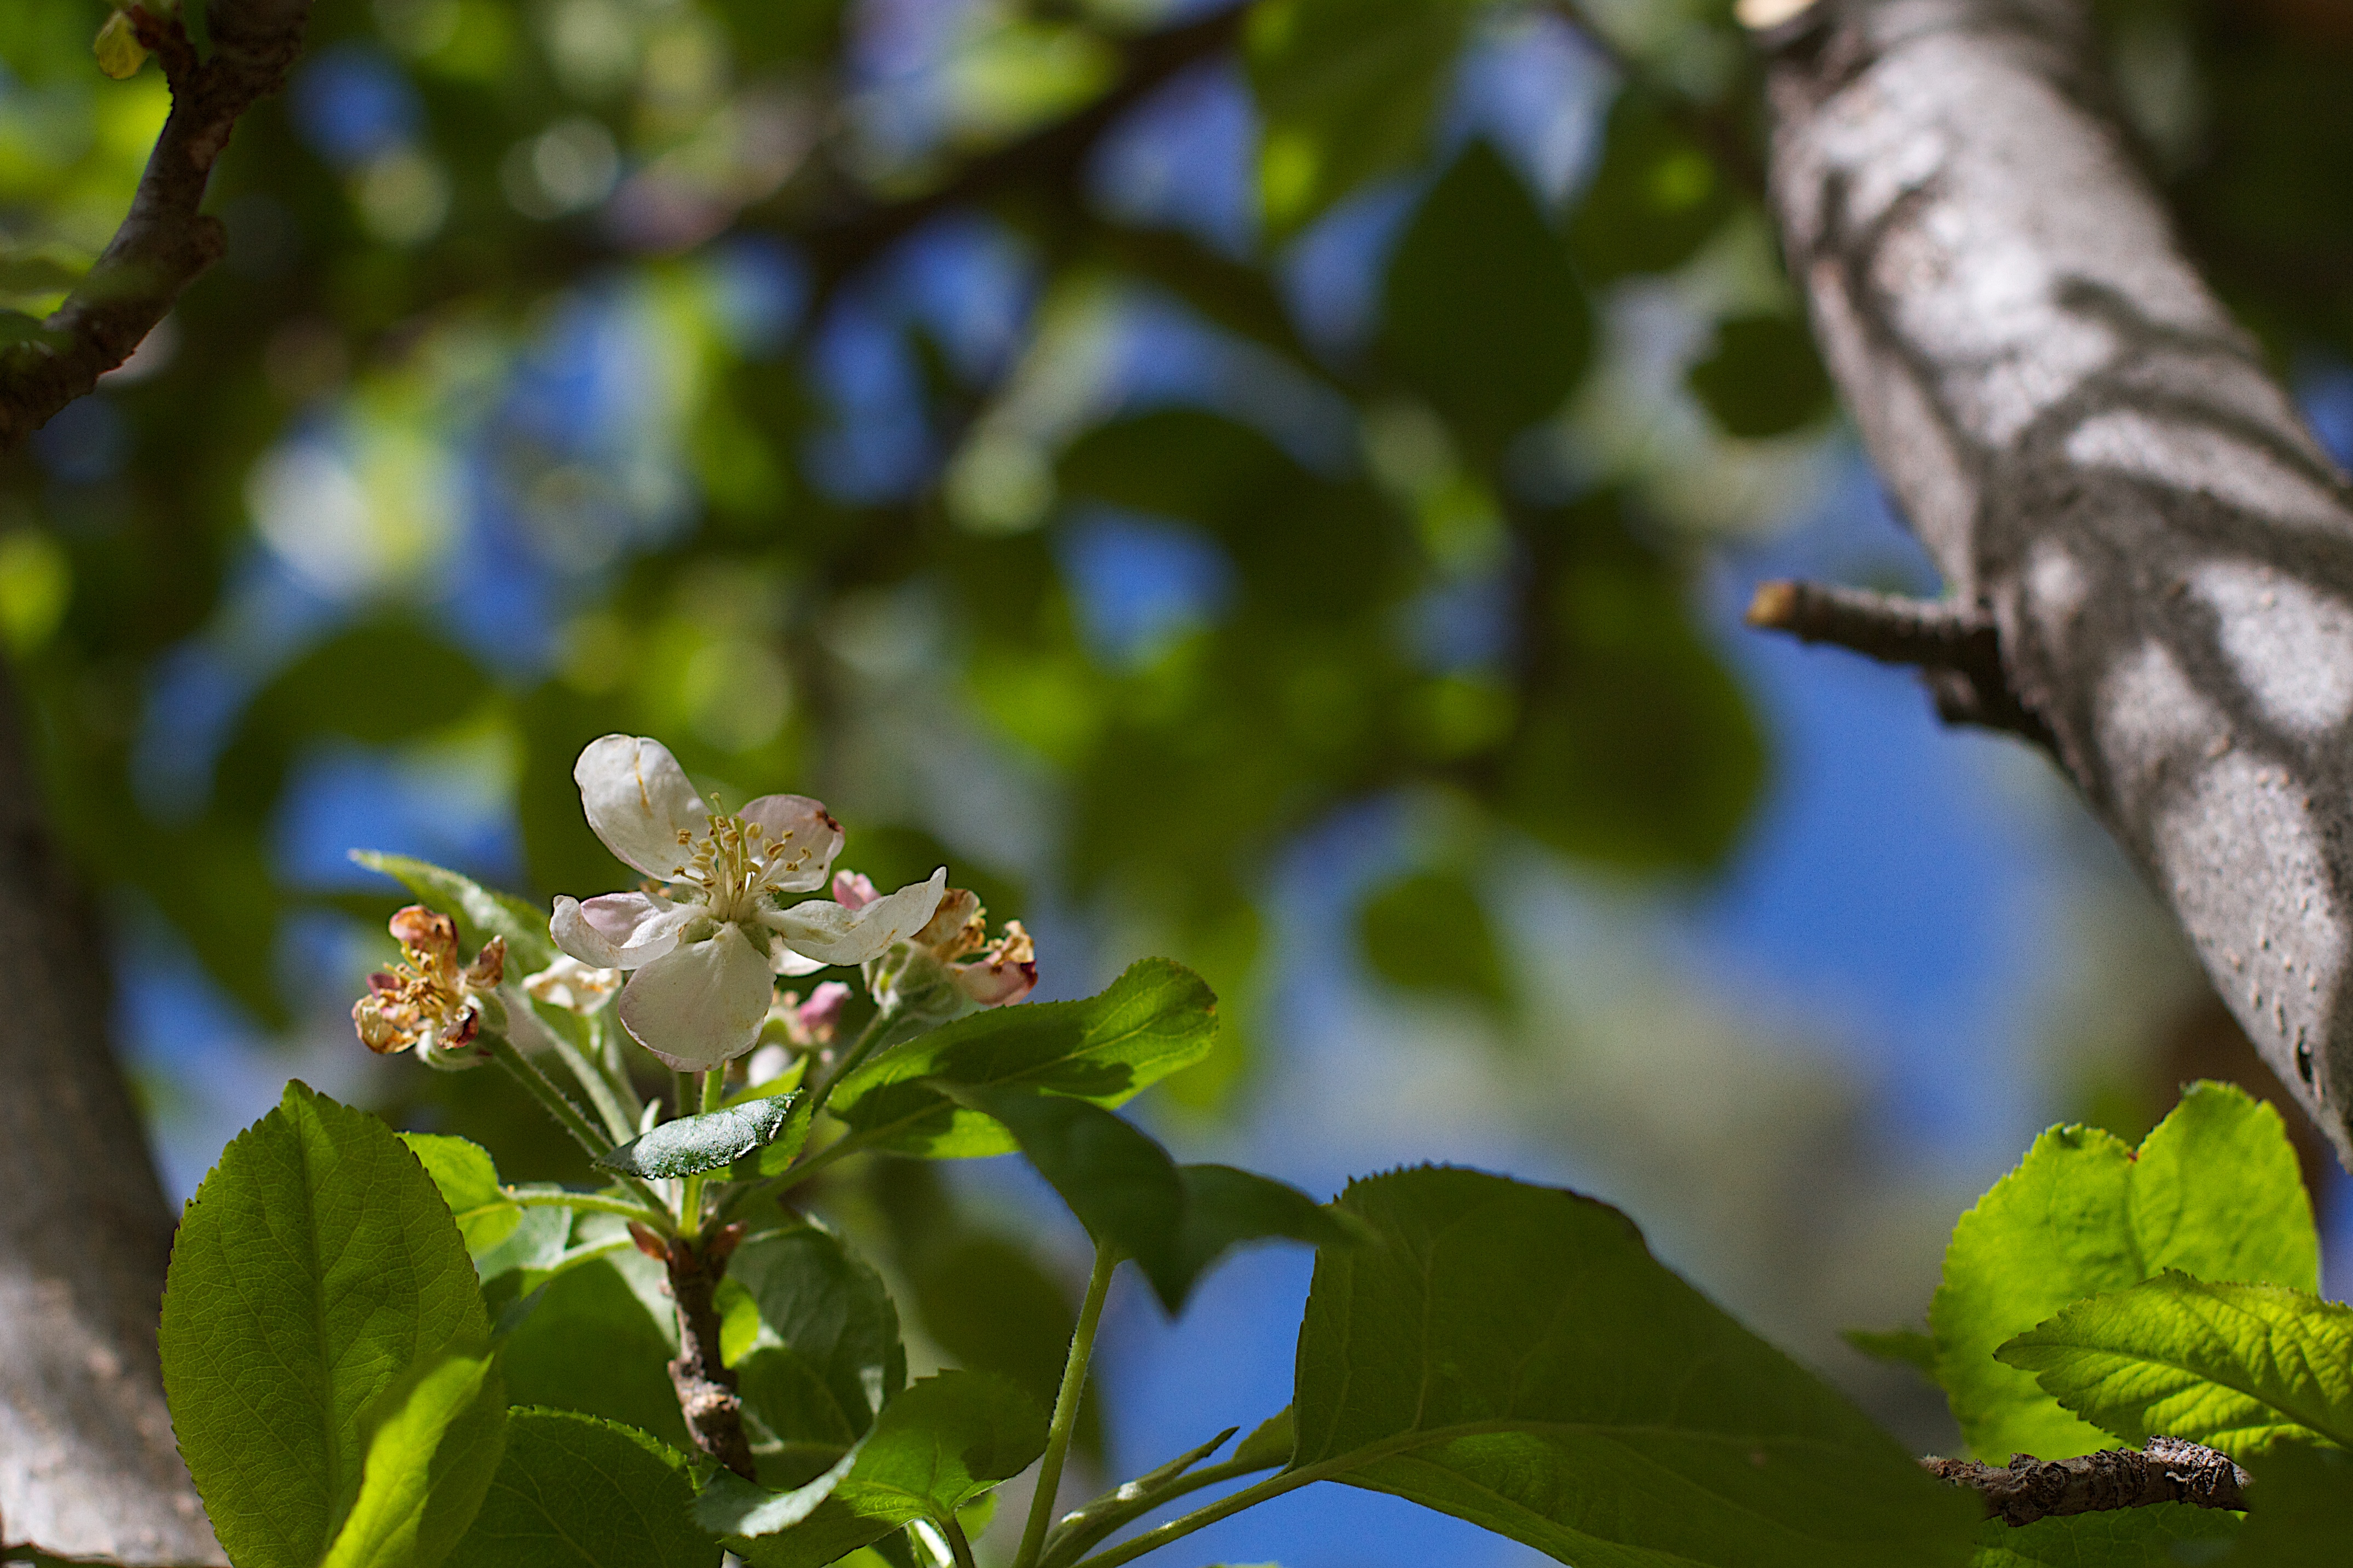
tree, nature, branch, blossom, plant, sunlight, leaf, flower, green, produce, autumn, botany, flora, fauna, shrub, macro photography, flowering plant, woody plant, land plant